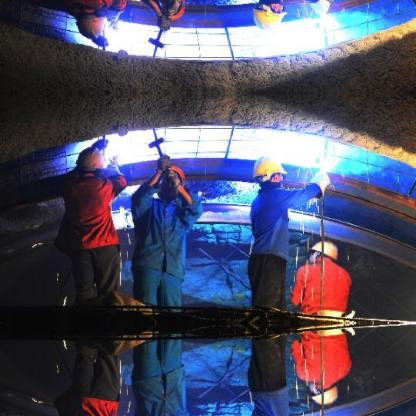
Objects in the image:
label: helmet
label: helmet
label: helmet
label: helmet
label: helmet
label: helmet
label: helmet
label: helmet